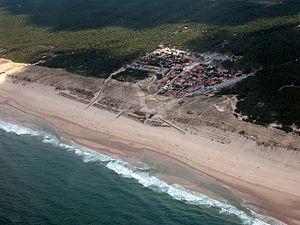
vue aérienne de Carcans-plage, été 2005
Carcans est une commune du Sud-Ouest de la France, dans le département de la Gironde, en région Nouvelle-Aquitaine.
Le littoral aquitain présente des dunes sableuses sur environ 200 km de côte. Jusqu’à ce que les dunes mobiles soient stabilisées, le vent entraînait régulièrement de grandes quantités de sable à l’intérieur des terres. Certains villages ont ainsi dû être déplacés ou reconstruits et d'autres ont disparu.